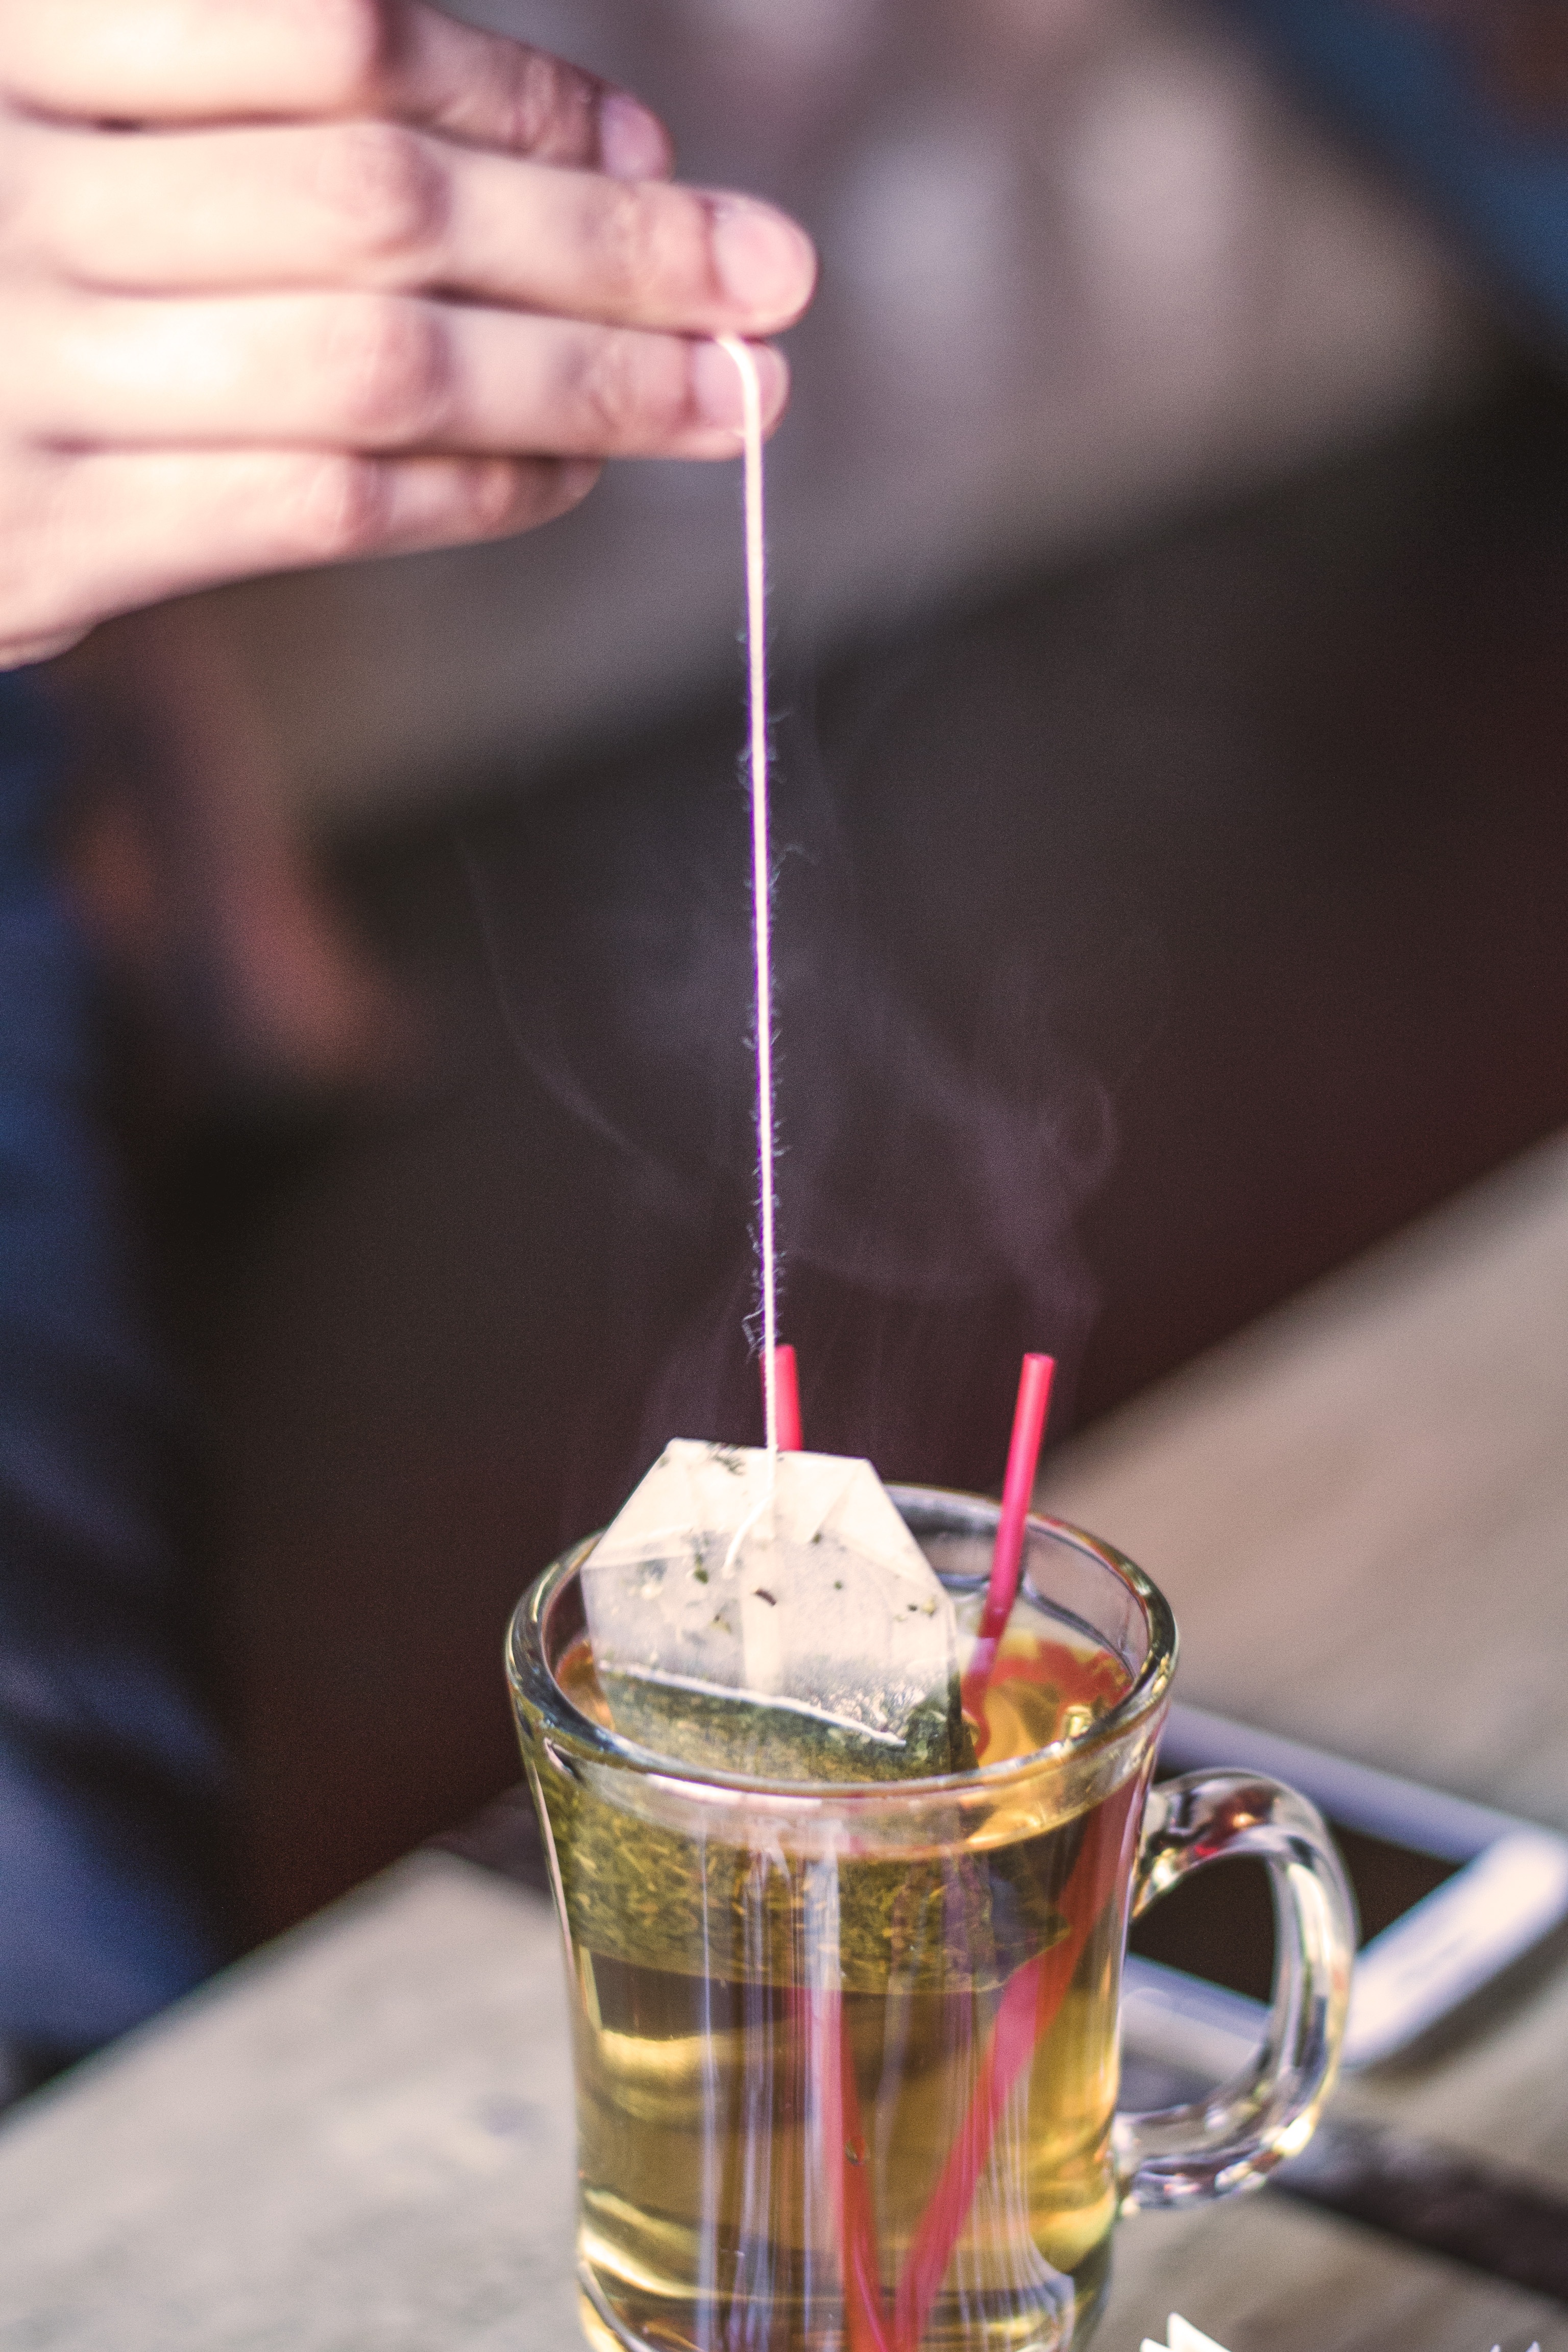
steam, tea, glass, smoke, food, drink, straws, arabic, sense, distilled beverage